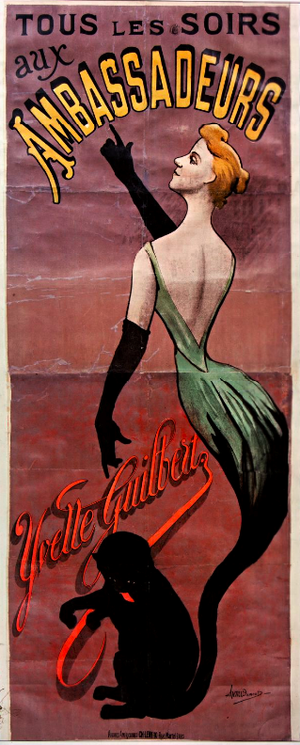
Henri Julien Jean-Baptiste Dumont dit Henri-Julien Dumont ou Henri-Dumont, né à Beauvais le 14 décembre 1856 et mort à Paris 9ᵉ le 3 novembre 1936, est un peintre, affichiste et graveur français.